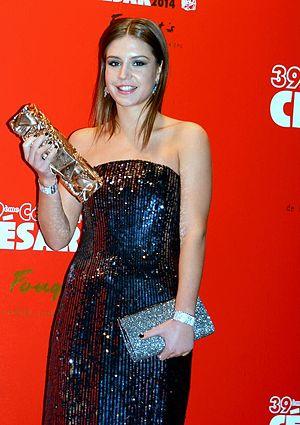
Adèle Exarchopoulos à la cérémonie des César
Adèle Exarchopoulos [adɛl ɛgzaʁkɔpulɔs] est une actrice française née le 22 novembre 1993 à Paris.